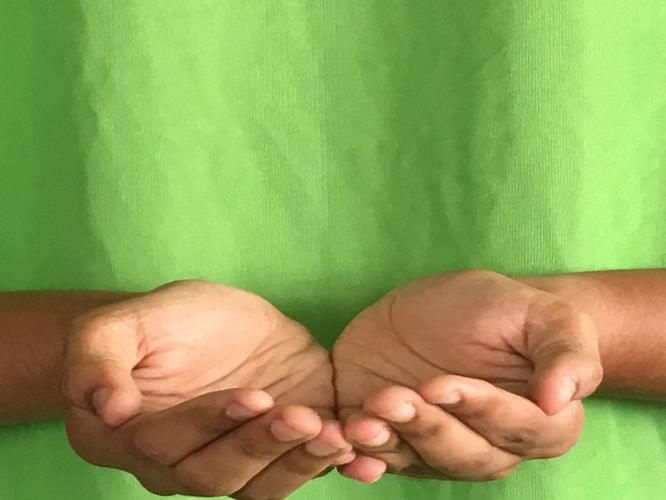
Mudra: Pushpaputa
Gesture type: double_hand